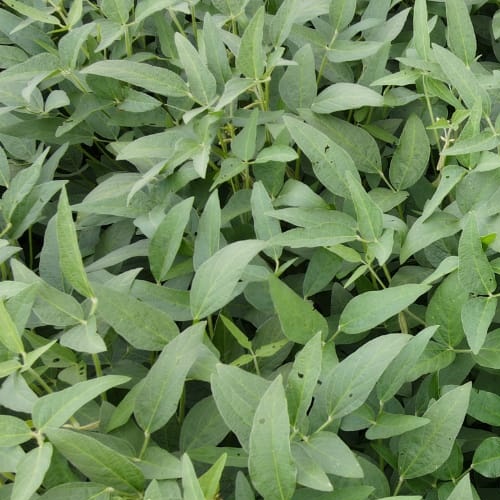
Label: Diabrotica_speciosa